Port-Christmas

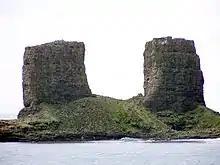
The Kerguelen Arch, now collapsed, in 2008.

In 1838, the American writer Edgar Allan Poe was the first to publish ""The Narrative of Arthur Gordon Pym of Nantucket"", translated into French in 1858 by Charles Baudelaire under the title "Aventures d'Arthur Gordon Pym". In it, he describes the nearly one-month stay on Christmas Harbour in 1827 by the crew of the Jane Guy vessel, who rescued the two main protagonists. Poe accurately describes the natural harbor and the typical arch, sometimes repeating almost verbatim the description given by seal-hunting captain Benjamin Morrell in "A Narrative of Four Voyages", published in 1832. In particular, the protagonist Arthur Pym cites Wasp Harbour, a toponym that only Morrell uses to designate his usual anchorage, which resembles Port-Christmas but whose description is too imprecise to be sure.